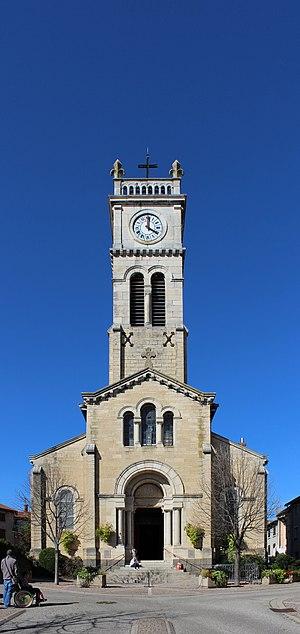
L'église Saint-Roch à Grézieu-la-Varenne.
Grézieu-la-Varenne est une commune française située dans le département du Rhône en région Auvergne-Rhône-Alpes.